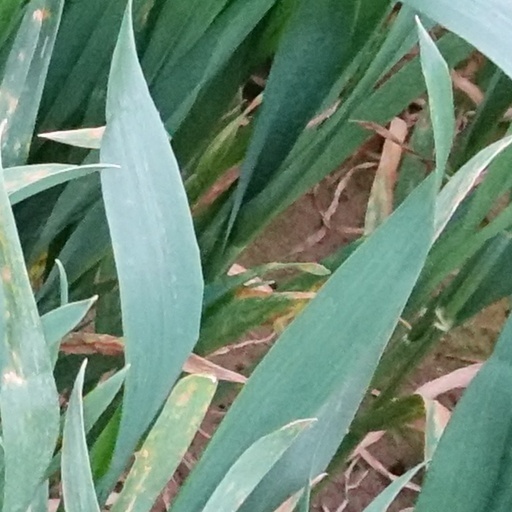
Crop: wheat